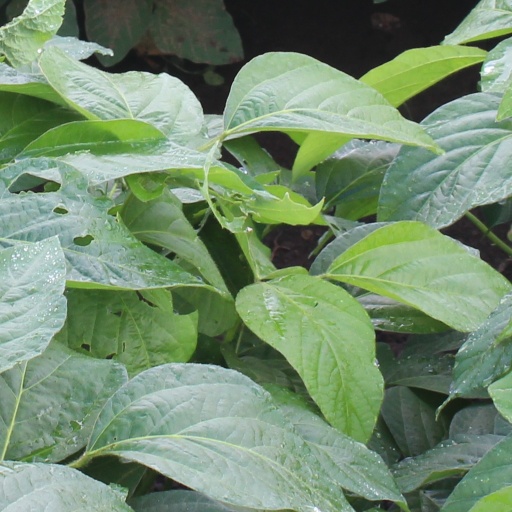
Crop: soybean